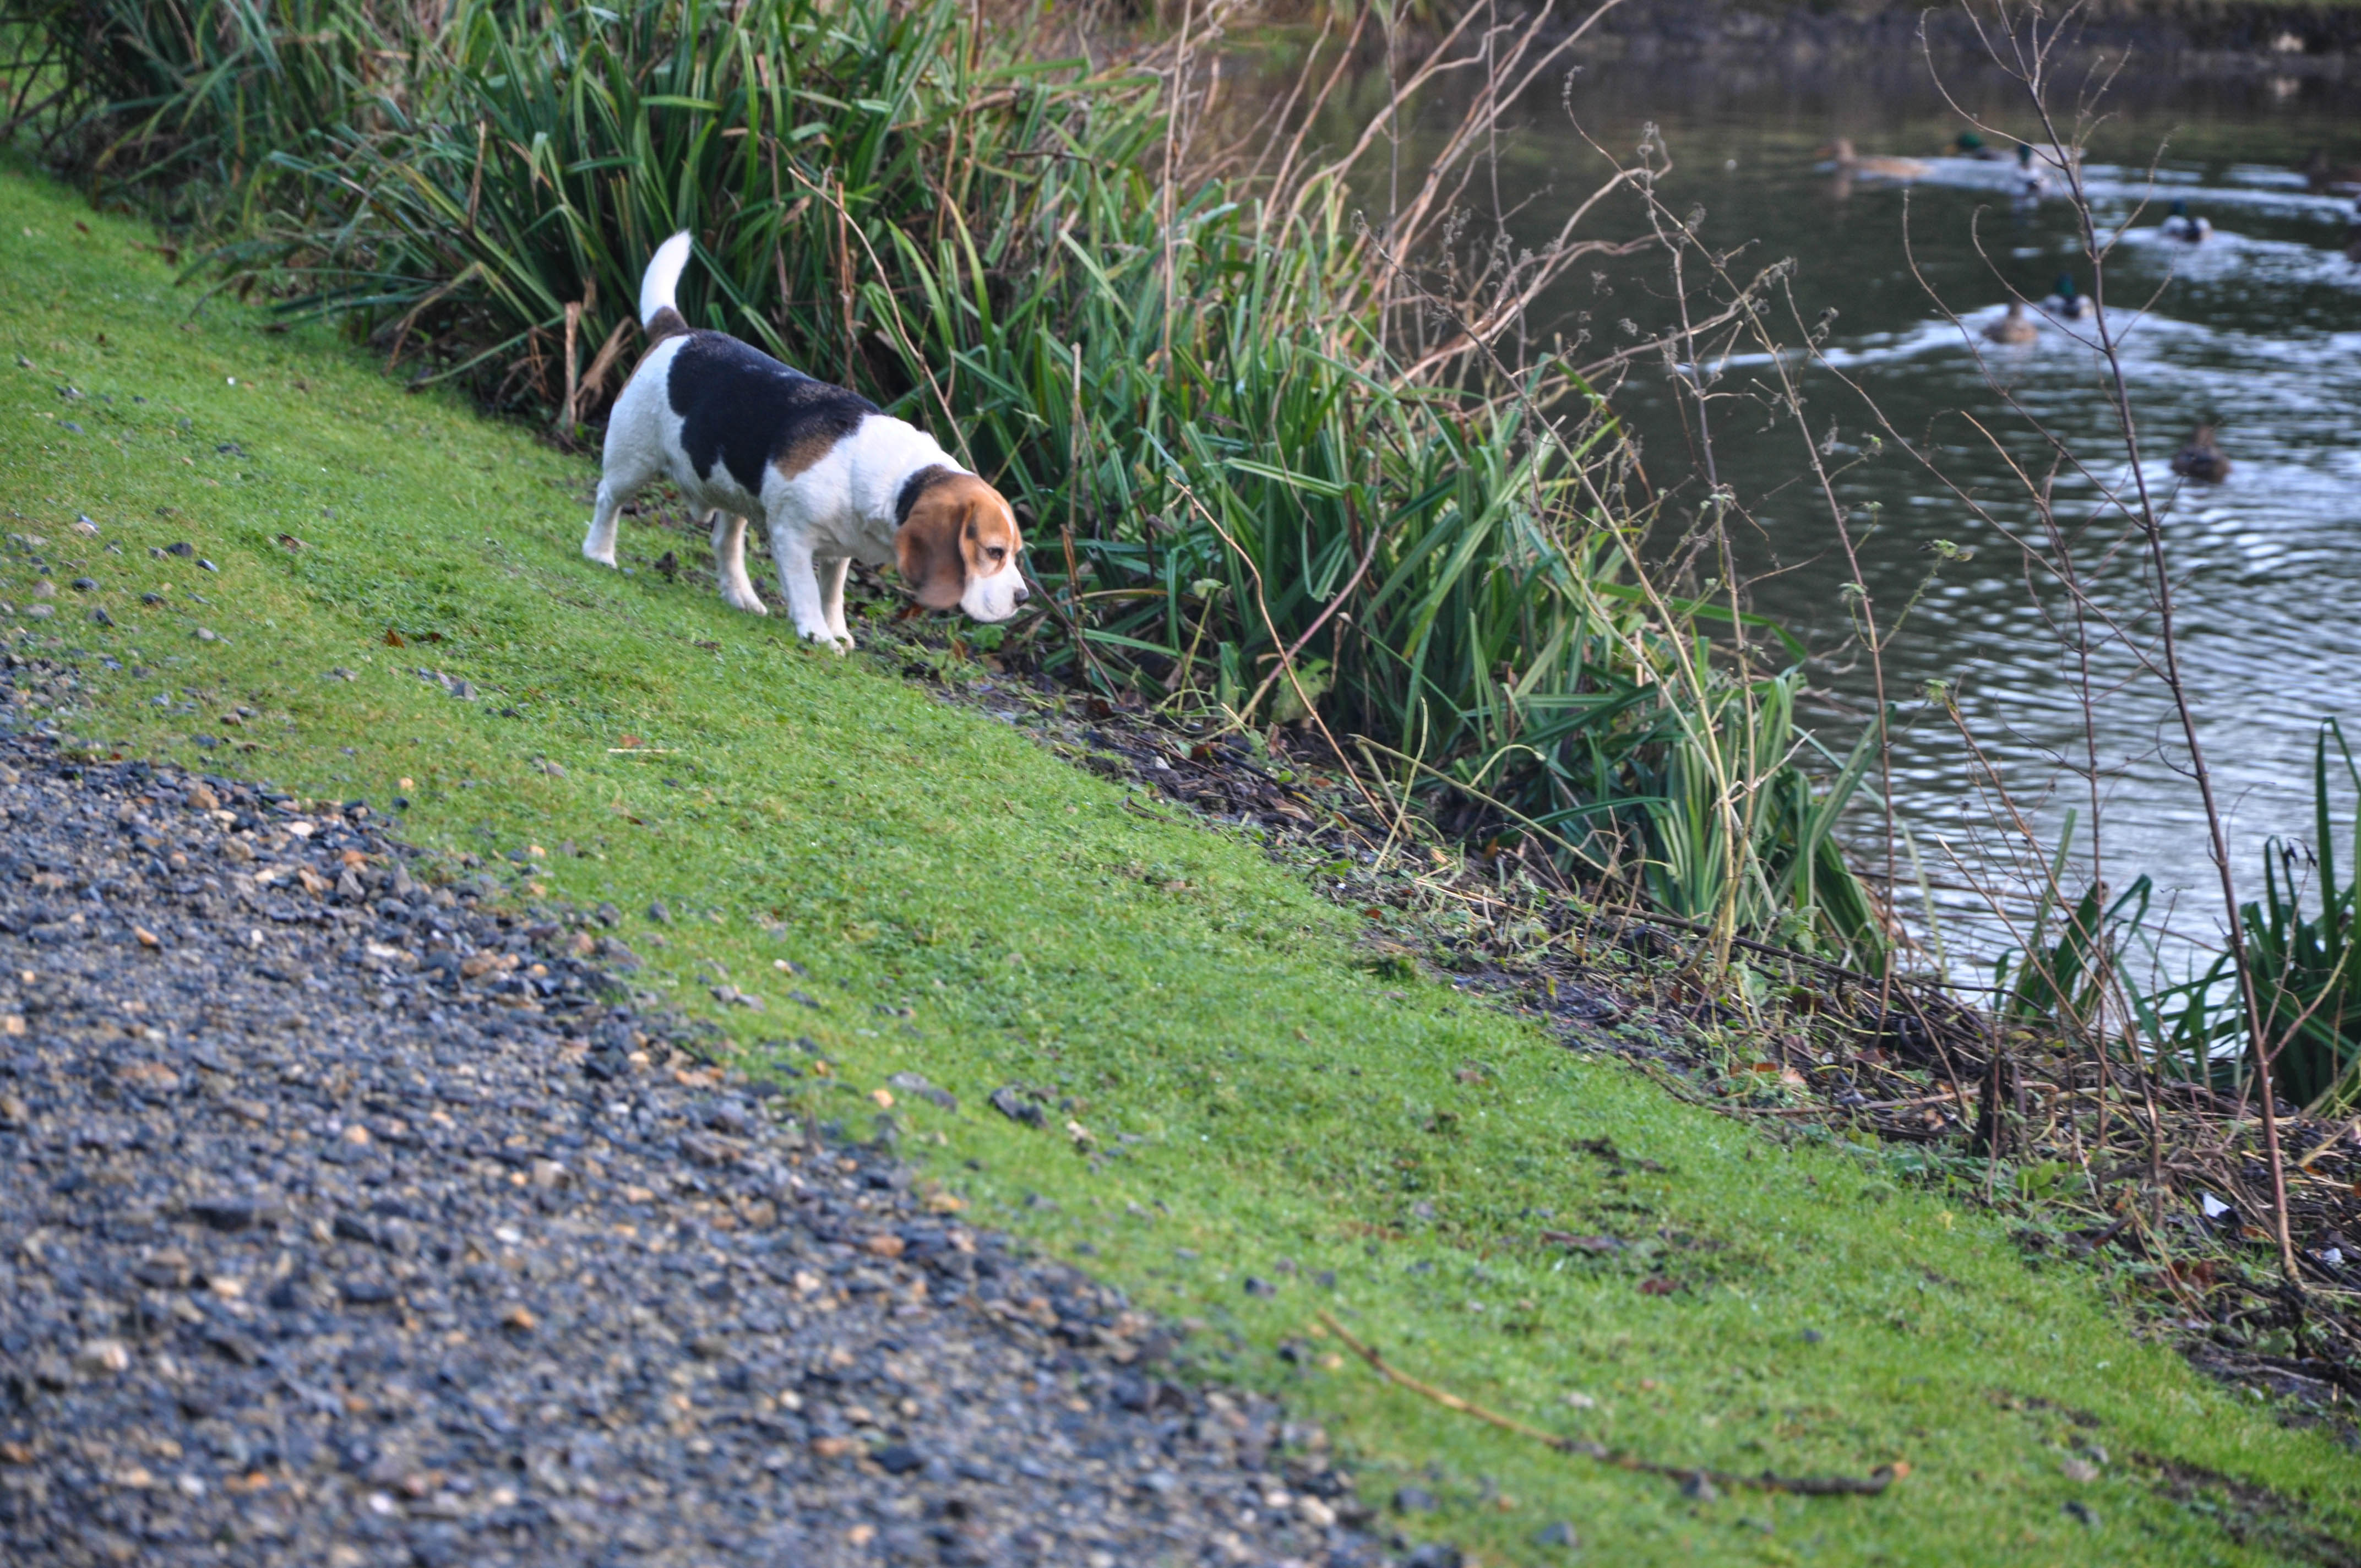
dog, park, mammal, beagle, northernireland, drummanorforrestpark, dog like mammal